Protected areas of South Australia

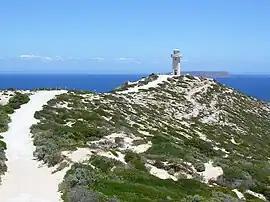
Cape Spencer Lighthouse, Innes National Park

Protected areas of South Australia, consisting of protected areas located within South Australia and its immediate onshore waters and which are managed by South Australian Government agencies. As of 2018, South Australia contained 359 separate protected areas declared under the "National Parks and Wildlife Act 1972", the "Crown Land Management Act 2009" and the "Wilderness Protection Act 1992". Together, they cover a total land area of or 21.5% of the state's area.